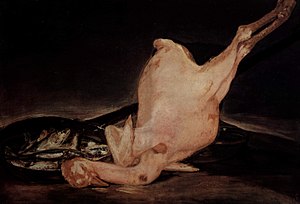
Neue Pinakothek / Samling
Francisco de Goya Plukket Kalkun (1810).
Neue Pinakothek er et kunstmuseum i München, Tyskland. Dets fokus er europæisk kunst fra det 18. og 19. århundrede og er et af de vigtigste kunstmuseer for det 19. århundrede i verden. Sammen med Alte Pinakothek og Pinakothek der Moderne er museet en del af Münchens "Kunstareal".